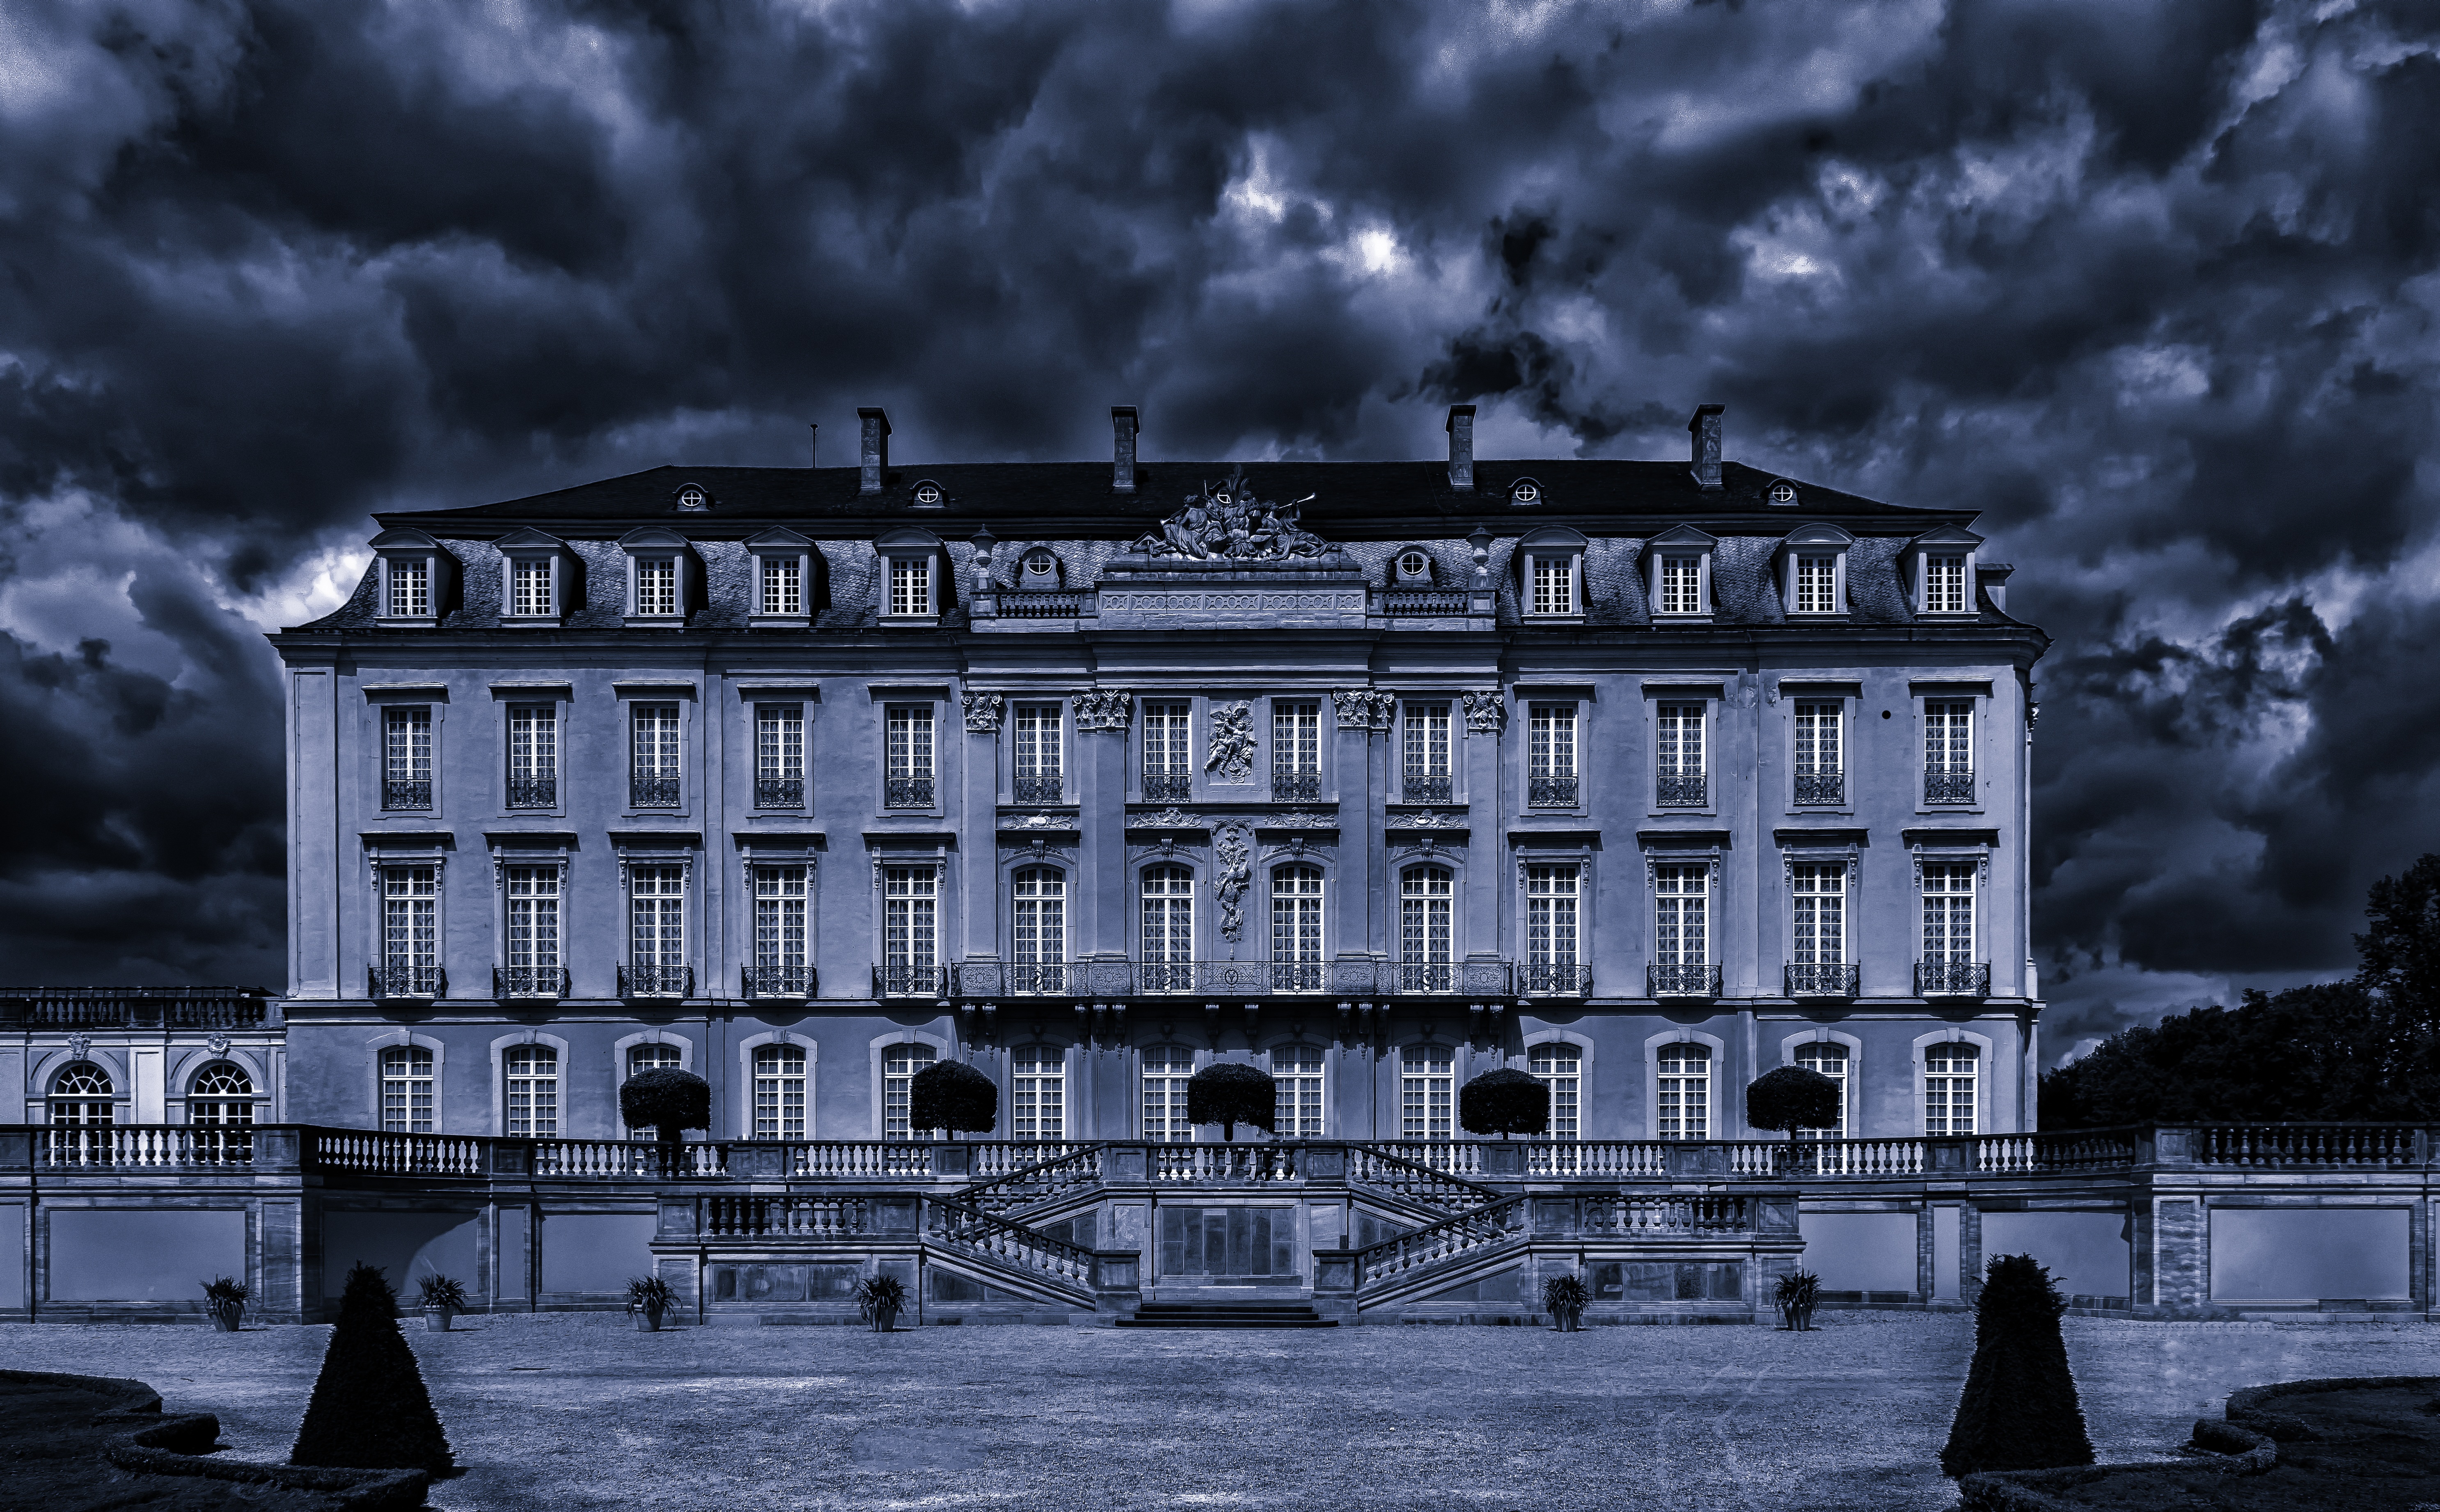
black and white, architecture, night, chateau, palace, city, cityscape, dark, evening, reflection, castle, landmark, facade, darkness, monochrome, artwork, clouds, symmetry, history, dramatic, unesco, midnight, historically, baroque, noble, splendor, rococo, impressive, urban area, br hl, monochrome photography, feudal, closed augustusburg, augustusburg, human settlement